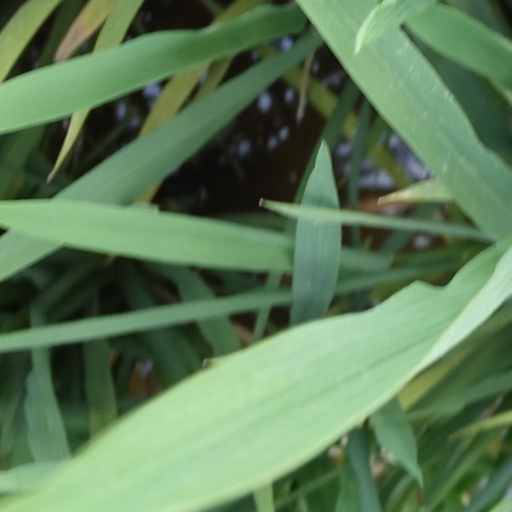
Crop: rice